Copenhagen

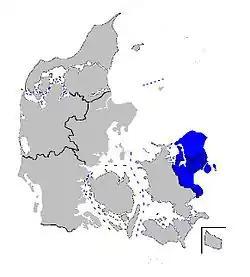
Copenhagen metropolitan area

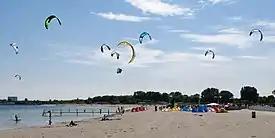
Amager Strandpark

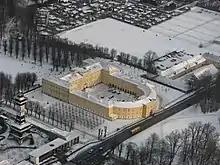
Frederiksberg Palace in winter

Copenhagen is part of the Øresund Region, which consists of Zealand, Lolland-Falster and Bornholm in Denmark and Scania in Sweden. It is located on the eastern shore of the island of Zealand, partly on the island of Amager and on a number of natural and artificial islets between the two. Copenhagen faces the Øresund to the east, the strait of water that separates Denmark from Sweden, and which connects the North Sea with the Baltic Sea. The Swedish city of Malmö and the town of Landskrona lie on the Swedish side of the sound directly across from Copenhagen. By road, Copenhagen is northwest of Malmö, Sweden, northeast of Næstved, northeast of Odense, east of Esbjerg and southeast of Aarhus by sea and road via Sjællands Odde.